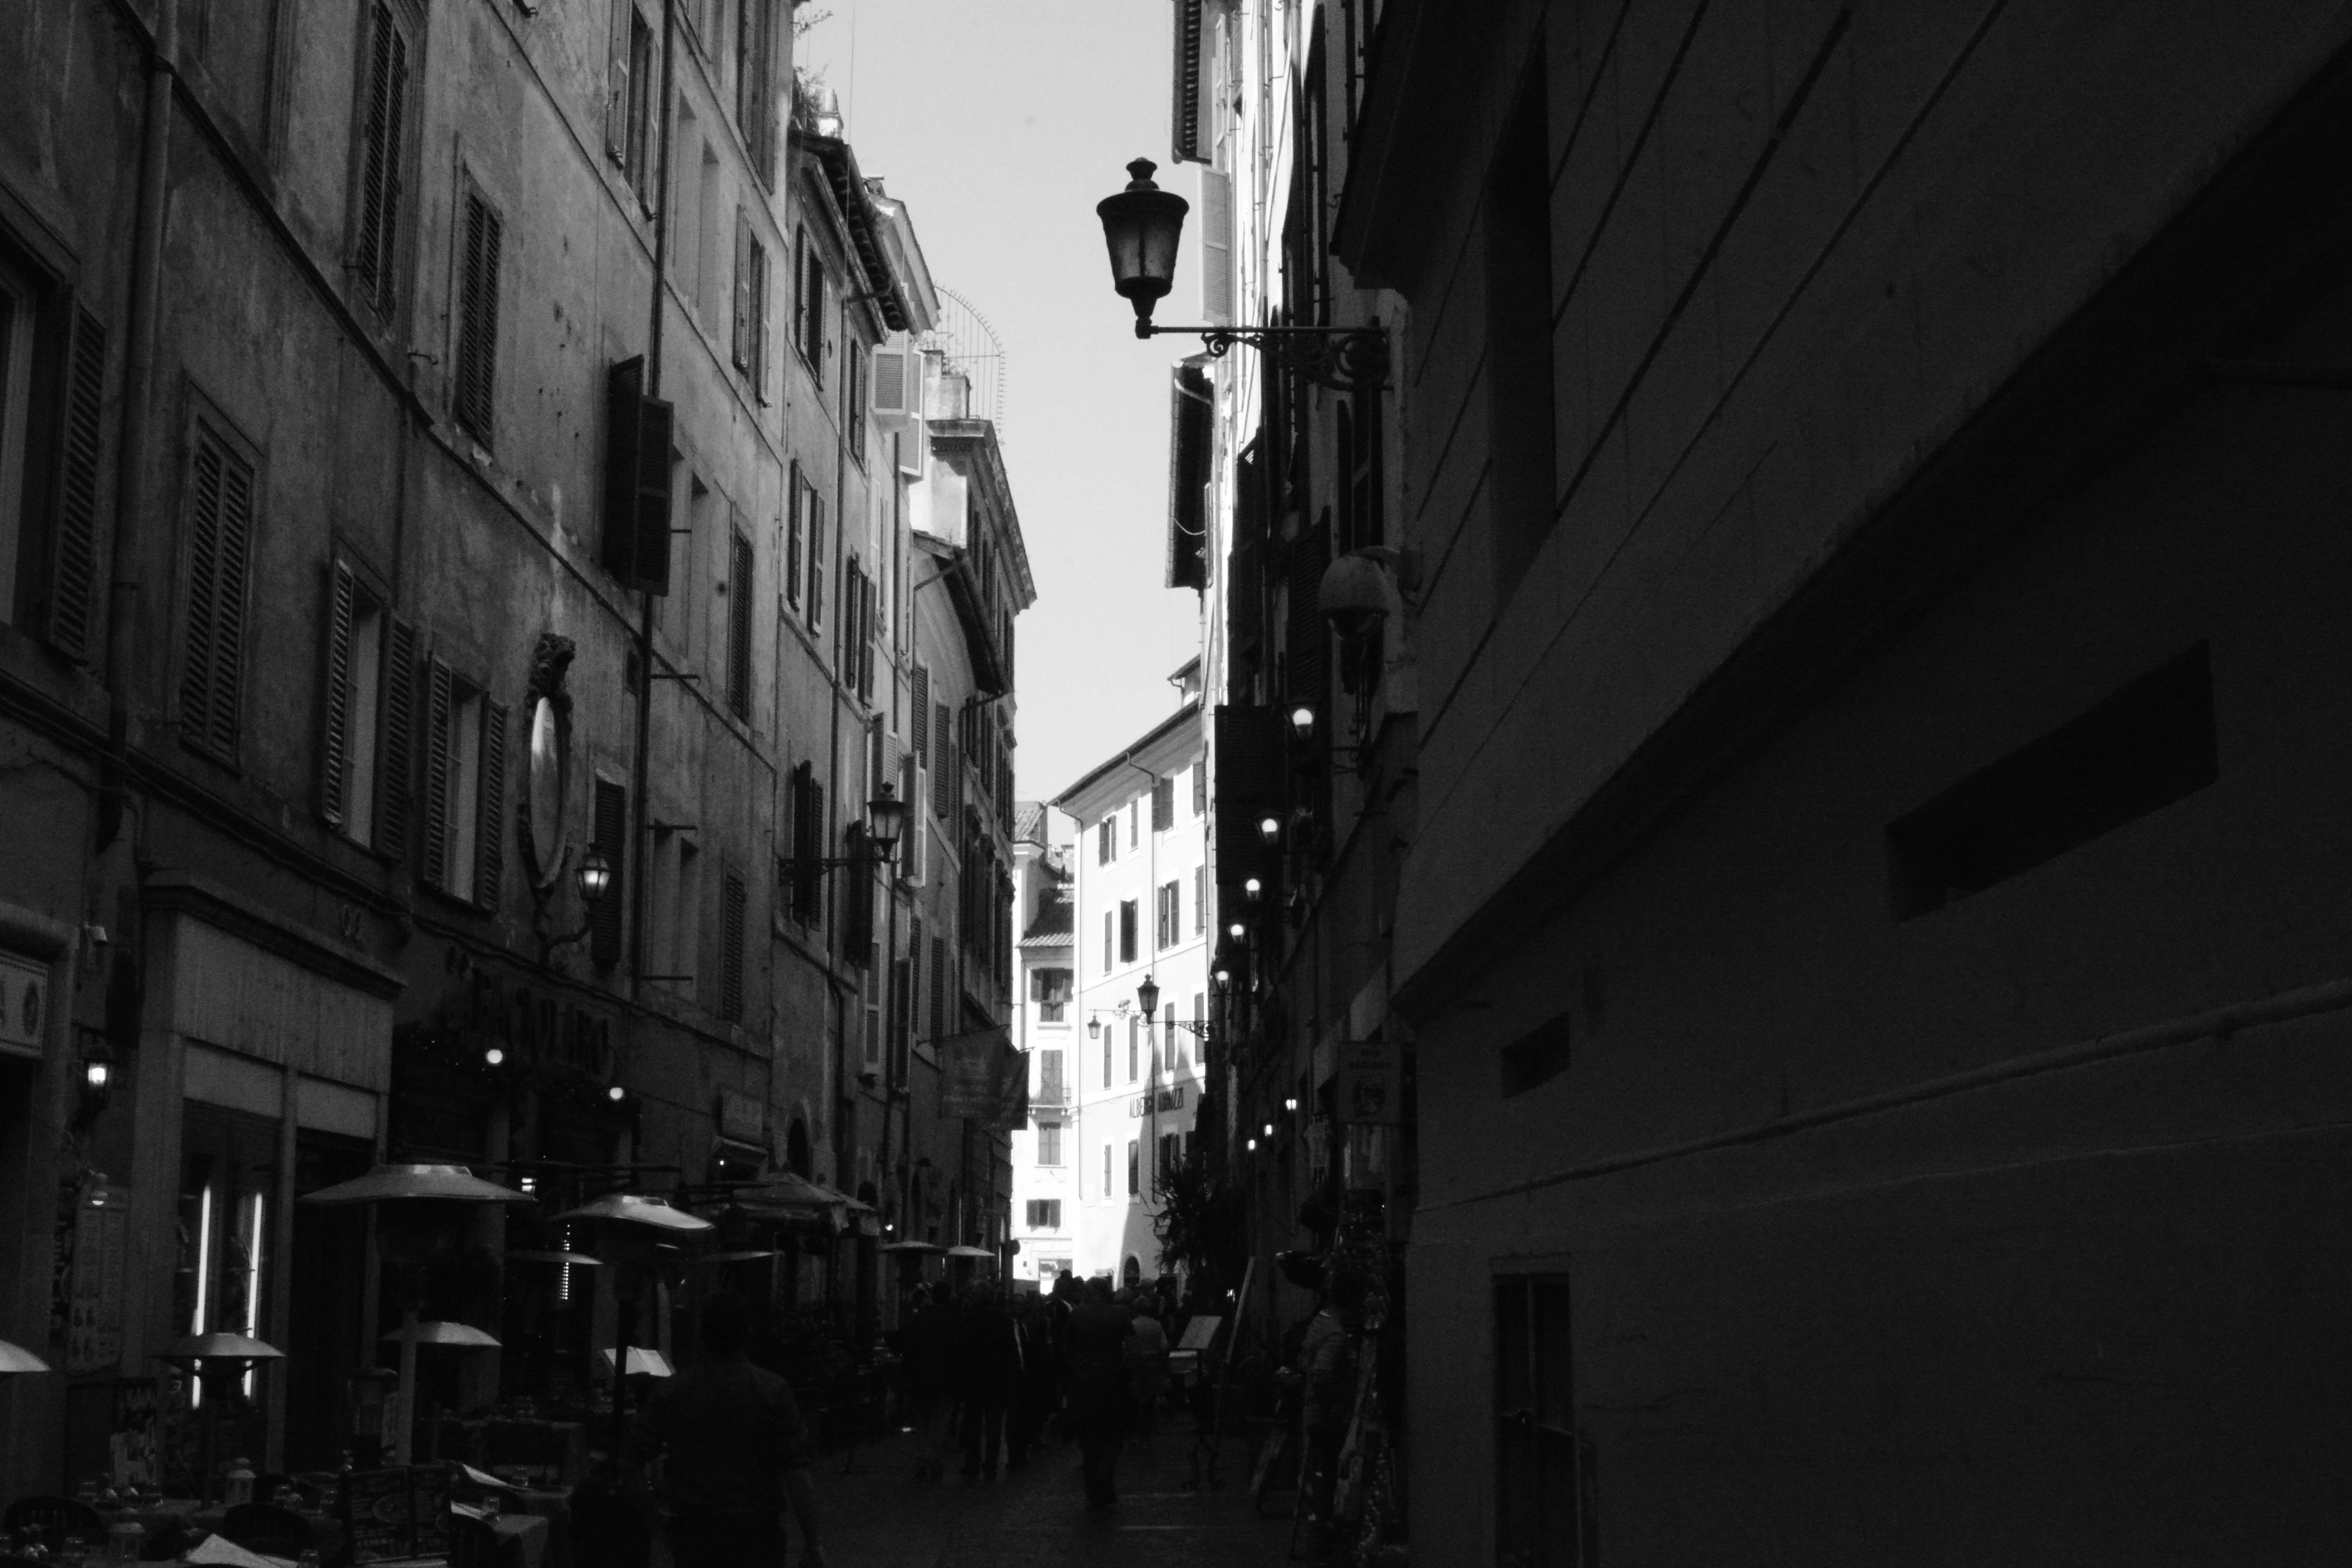
light, black and white, road, white, street, night, alley, line, darkness, black, monochrome, lane, lighting, infrastructure, shape, urban area, monochrome photography